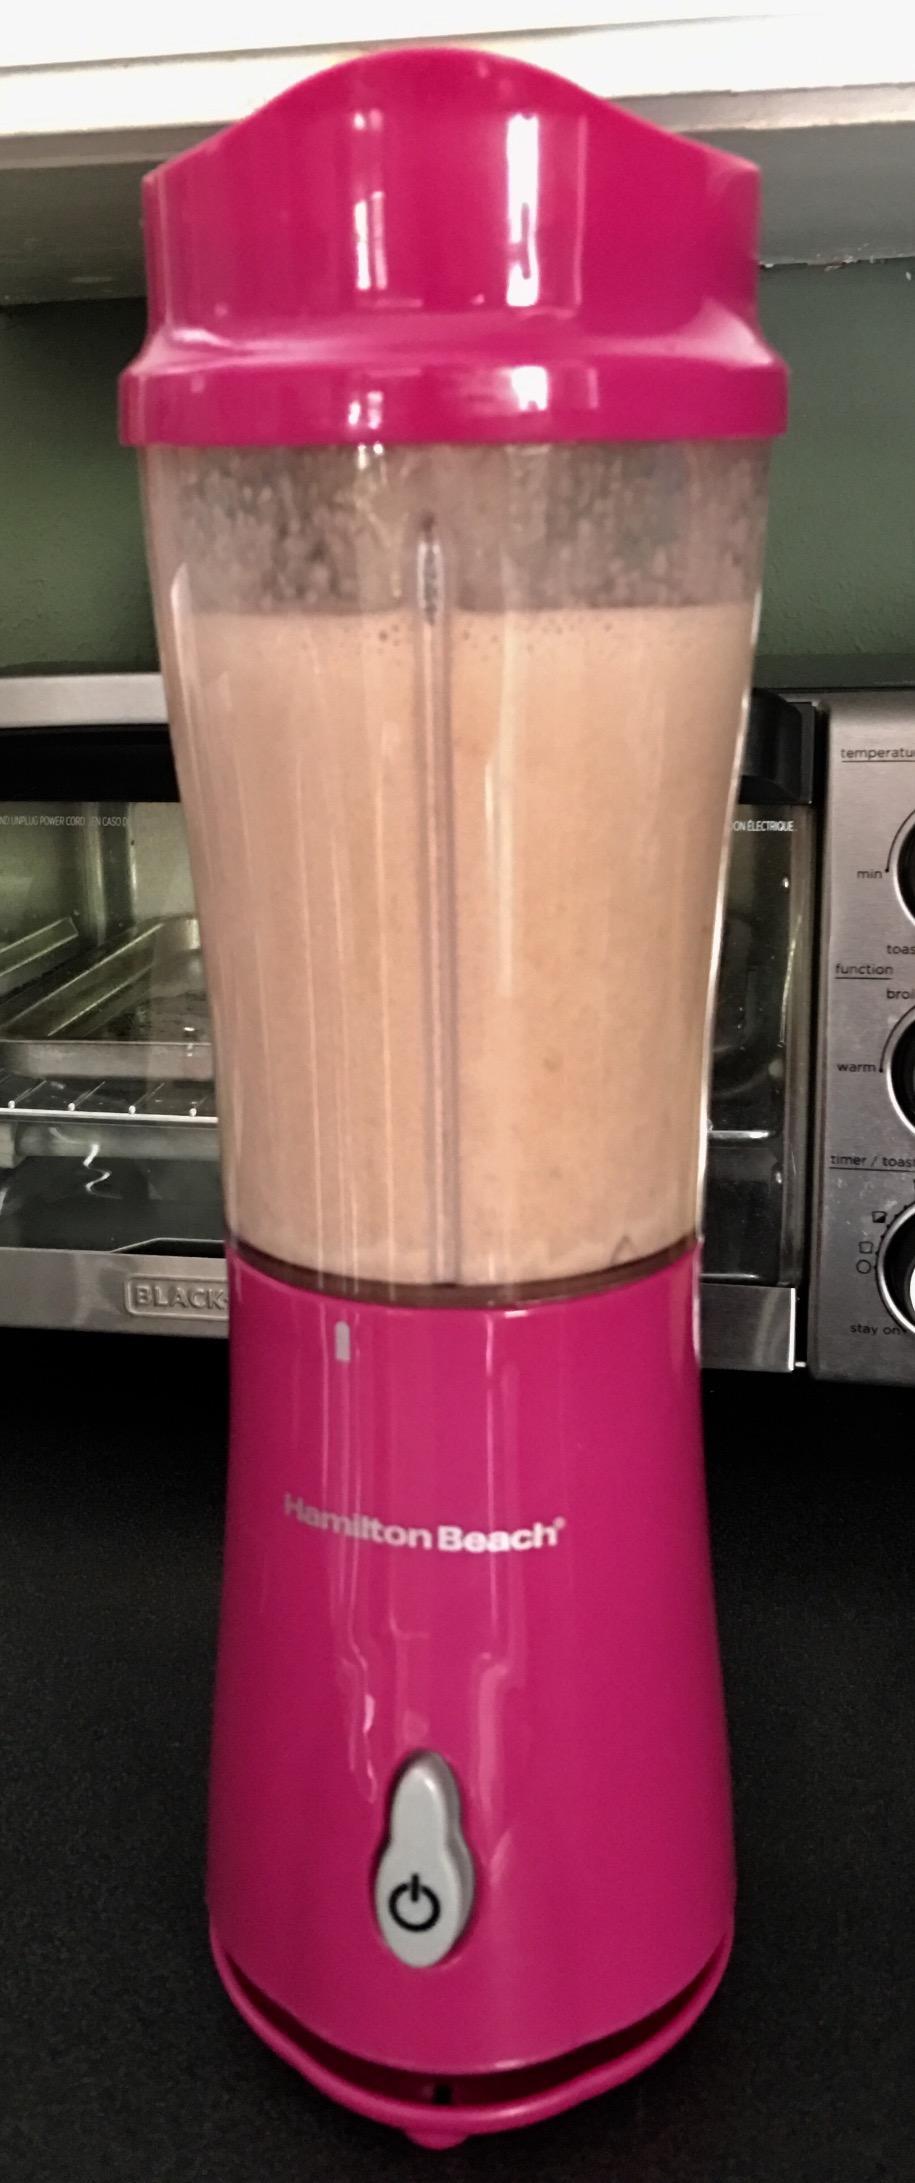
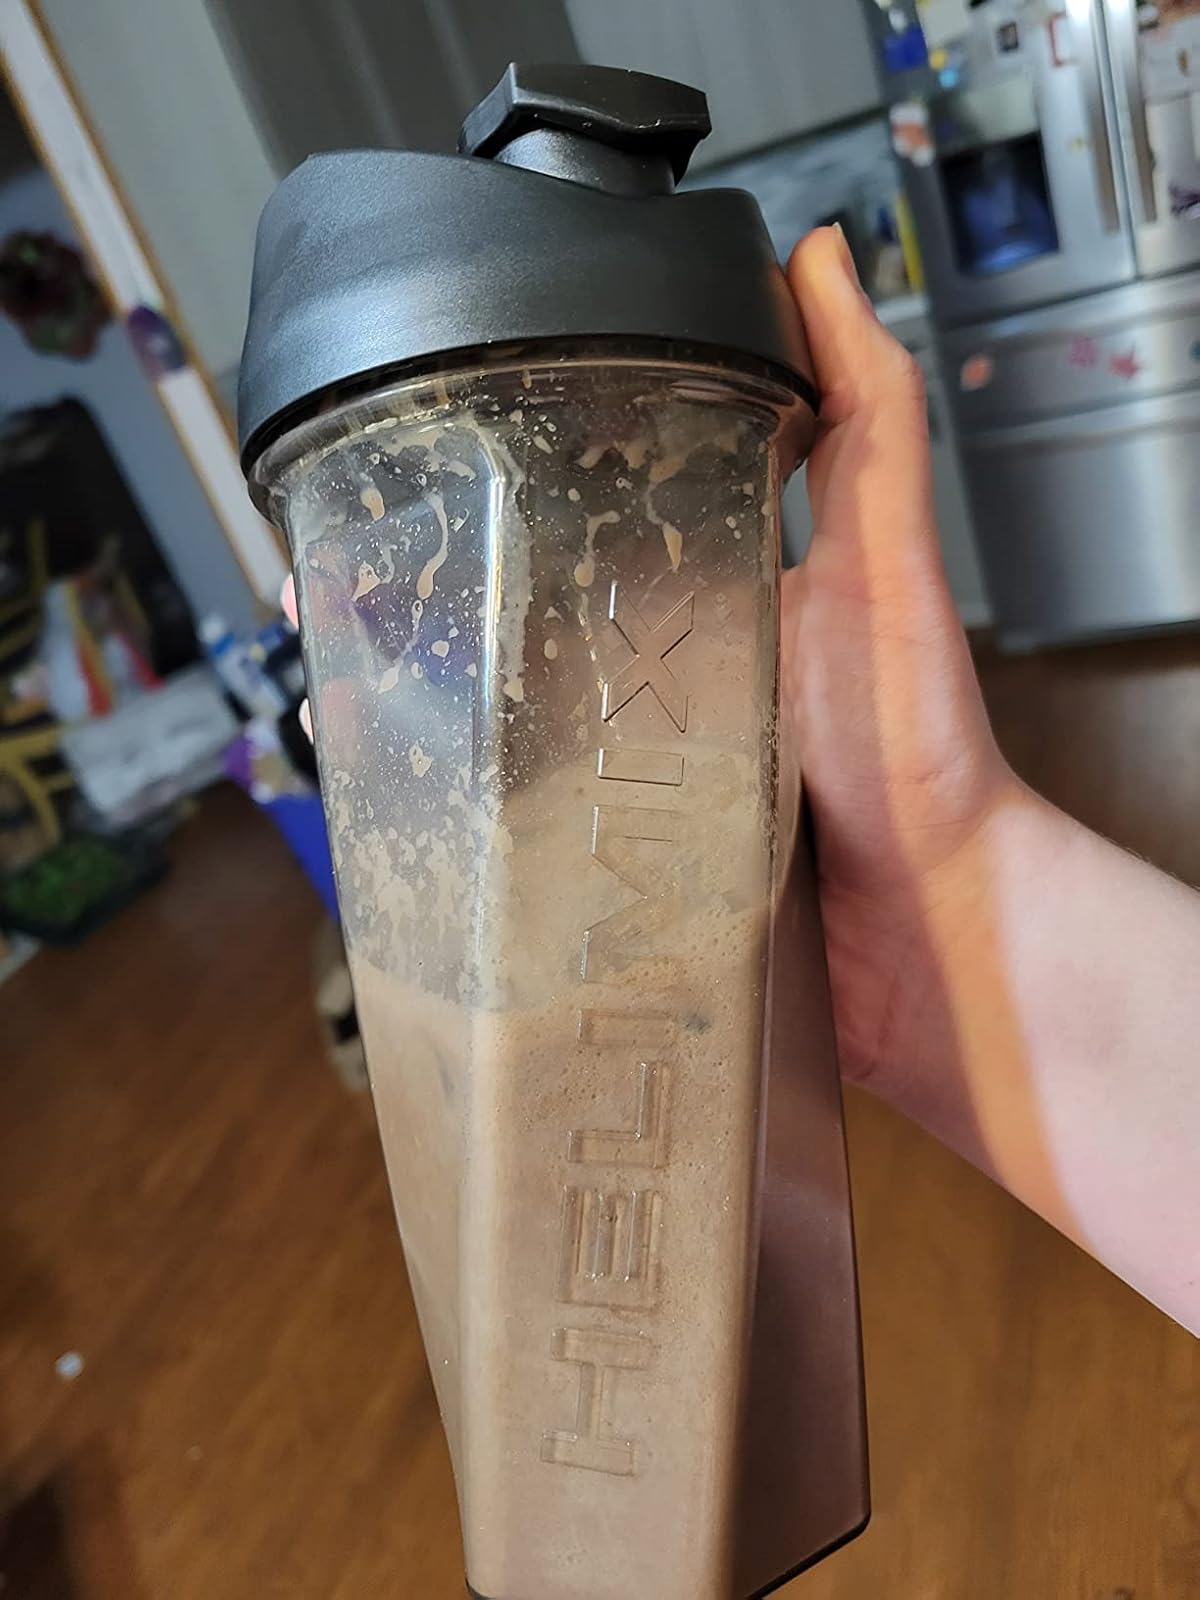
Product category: items_blender
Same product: no